2011 Armenian protests

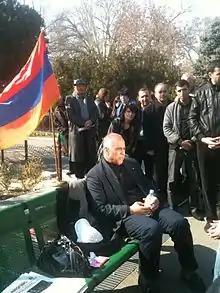
Raffi Hovannisian on hunger-strike near Freedom Square, 16 March

Armenian Minister of Parliament and Former Foreign Minister Raffi Hovannisian, a leader of Heritage, began a hunger strike in Freedom Square on 15 March to protest the government and advocate for snap elections.